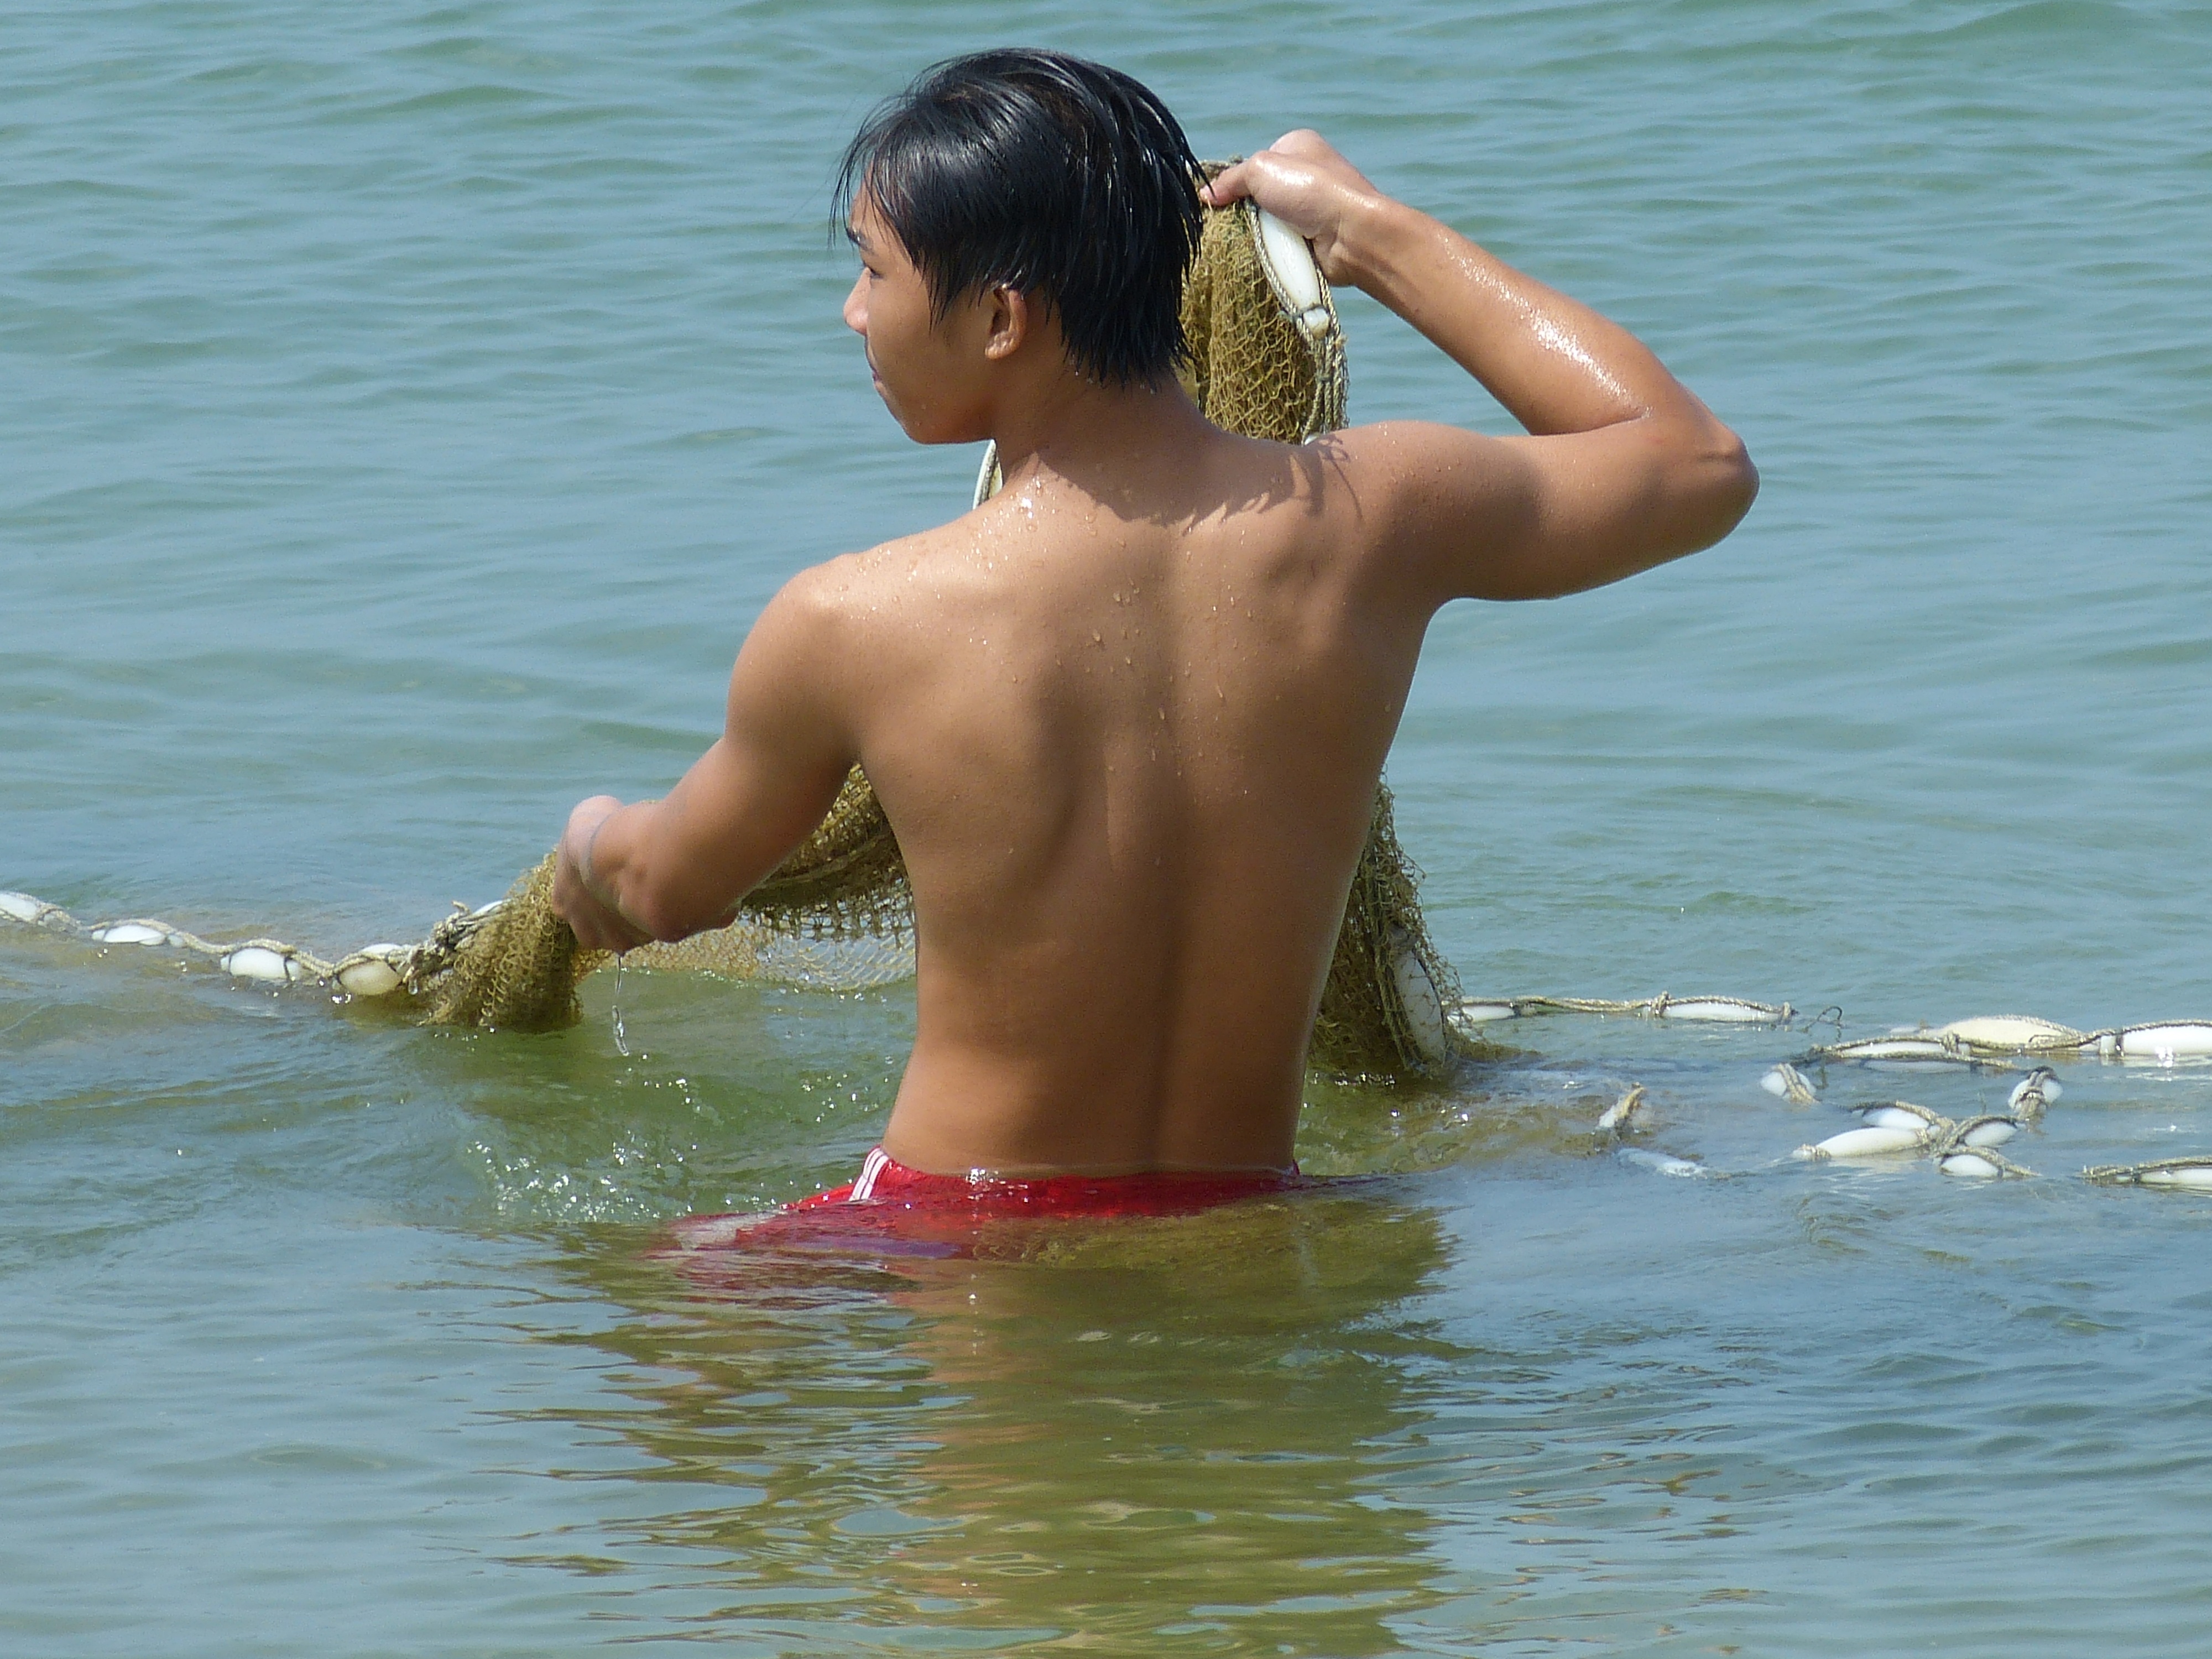
beach, sea, water, wave, boy, vacation, leg, fish, muscle, fun, boats, network, vietnam, bathing, fischer, muscles, human positions, phu quoc